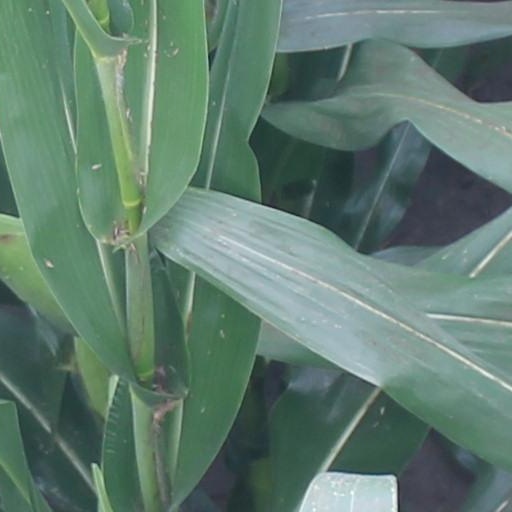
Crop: maize; corn